The Serial

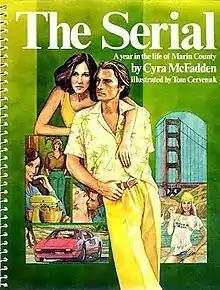
First edition (publ. Knopf)

The Serial: A Year in the Life of Marin County (often referred to as just The Serial) is a satirical novel about Marin County, California, written by Cyra McFadden. Beginning in 1976, the book's chapters had been serialized in the Marin County alternative weekly newspaper "Pacific Sun", as well as the "San Francisco Chronicle". It was first published in book form in 1977.